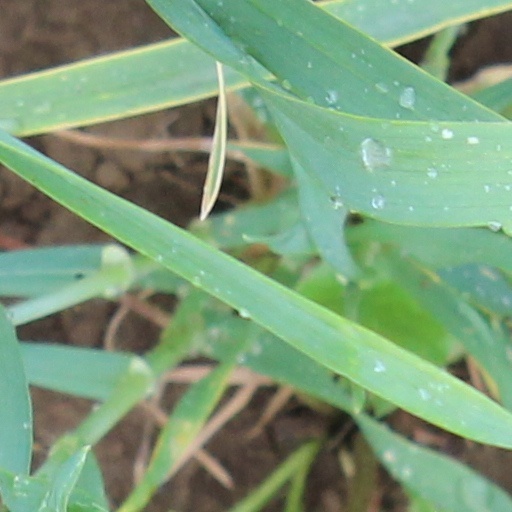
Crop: wheat